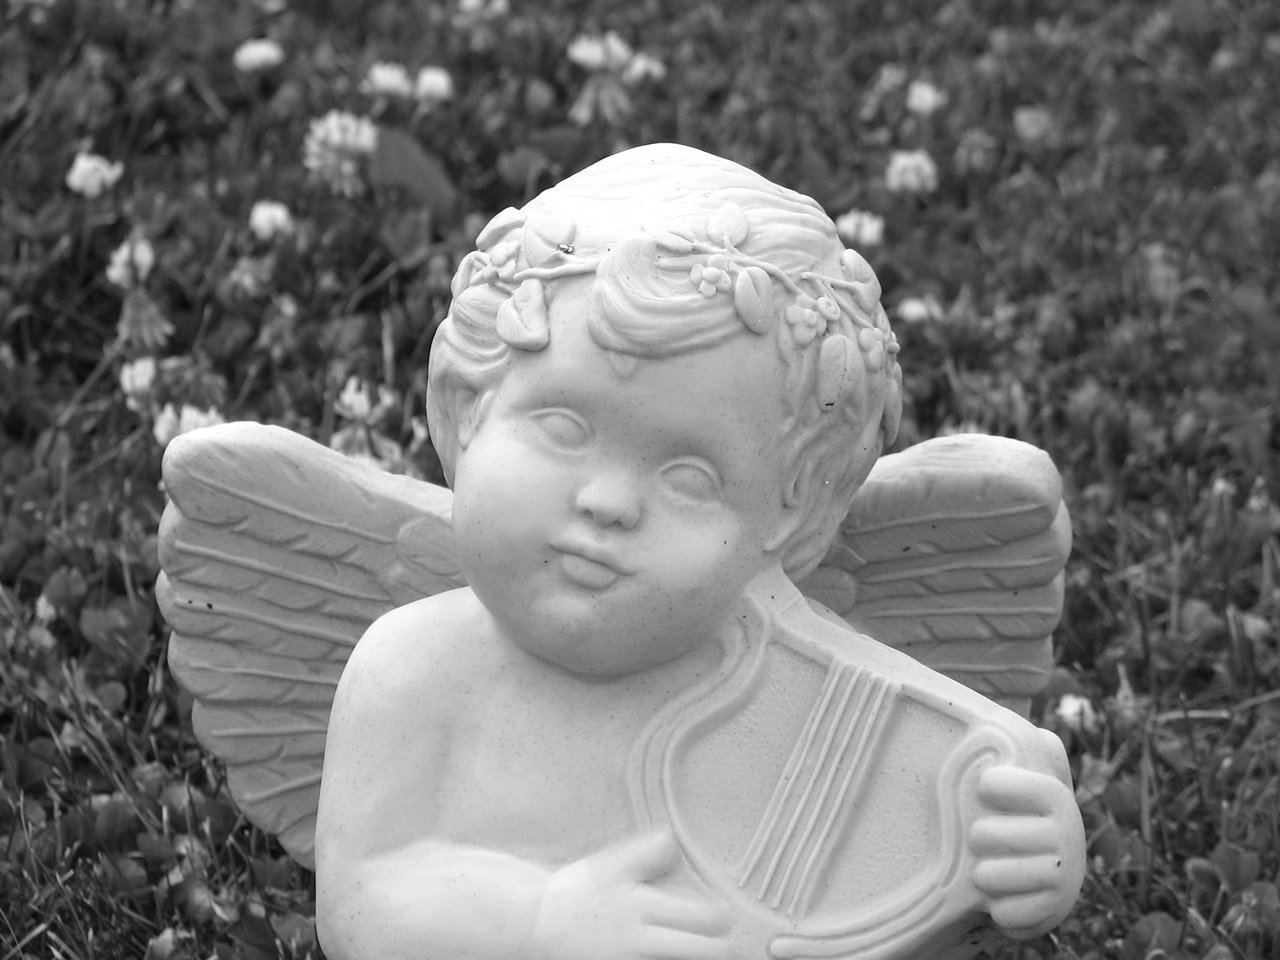
grass, black and white, white, lawn, photography, stone, monument, statue, decoration, portrait, sitting, child, black, monochrome, ornament, sculpture, angel, head, photograph, beauty, harp, cherub, emotion, monochrome photography, portrait photography, human positions